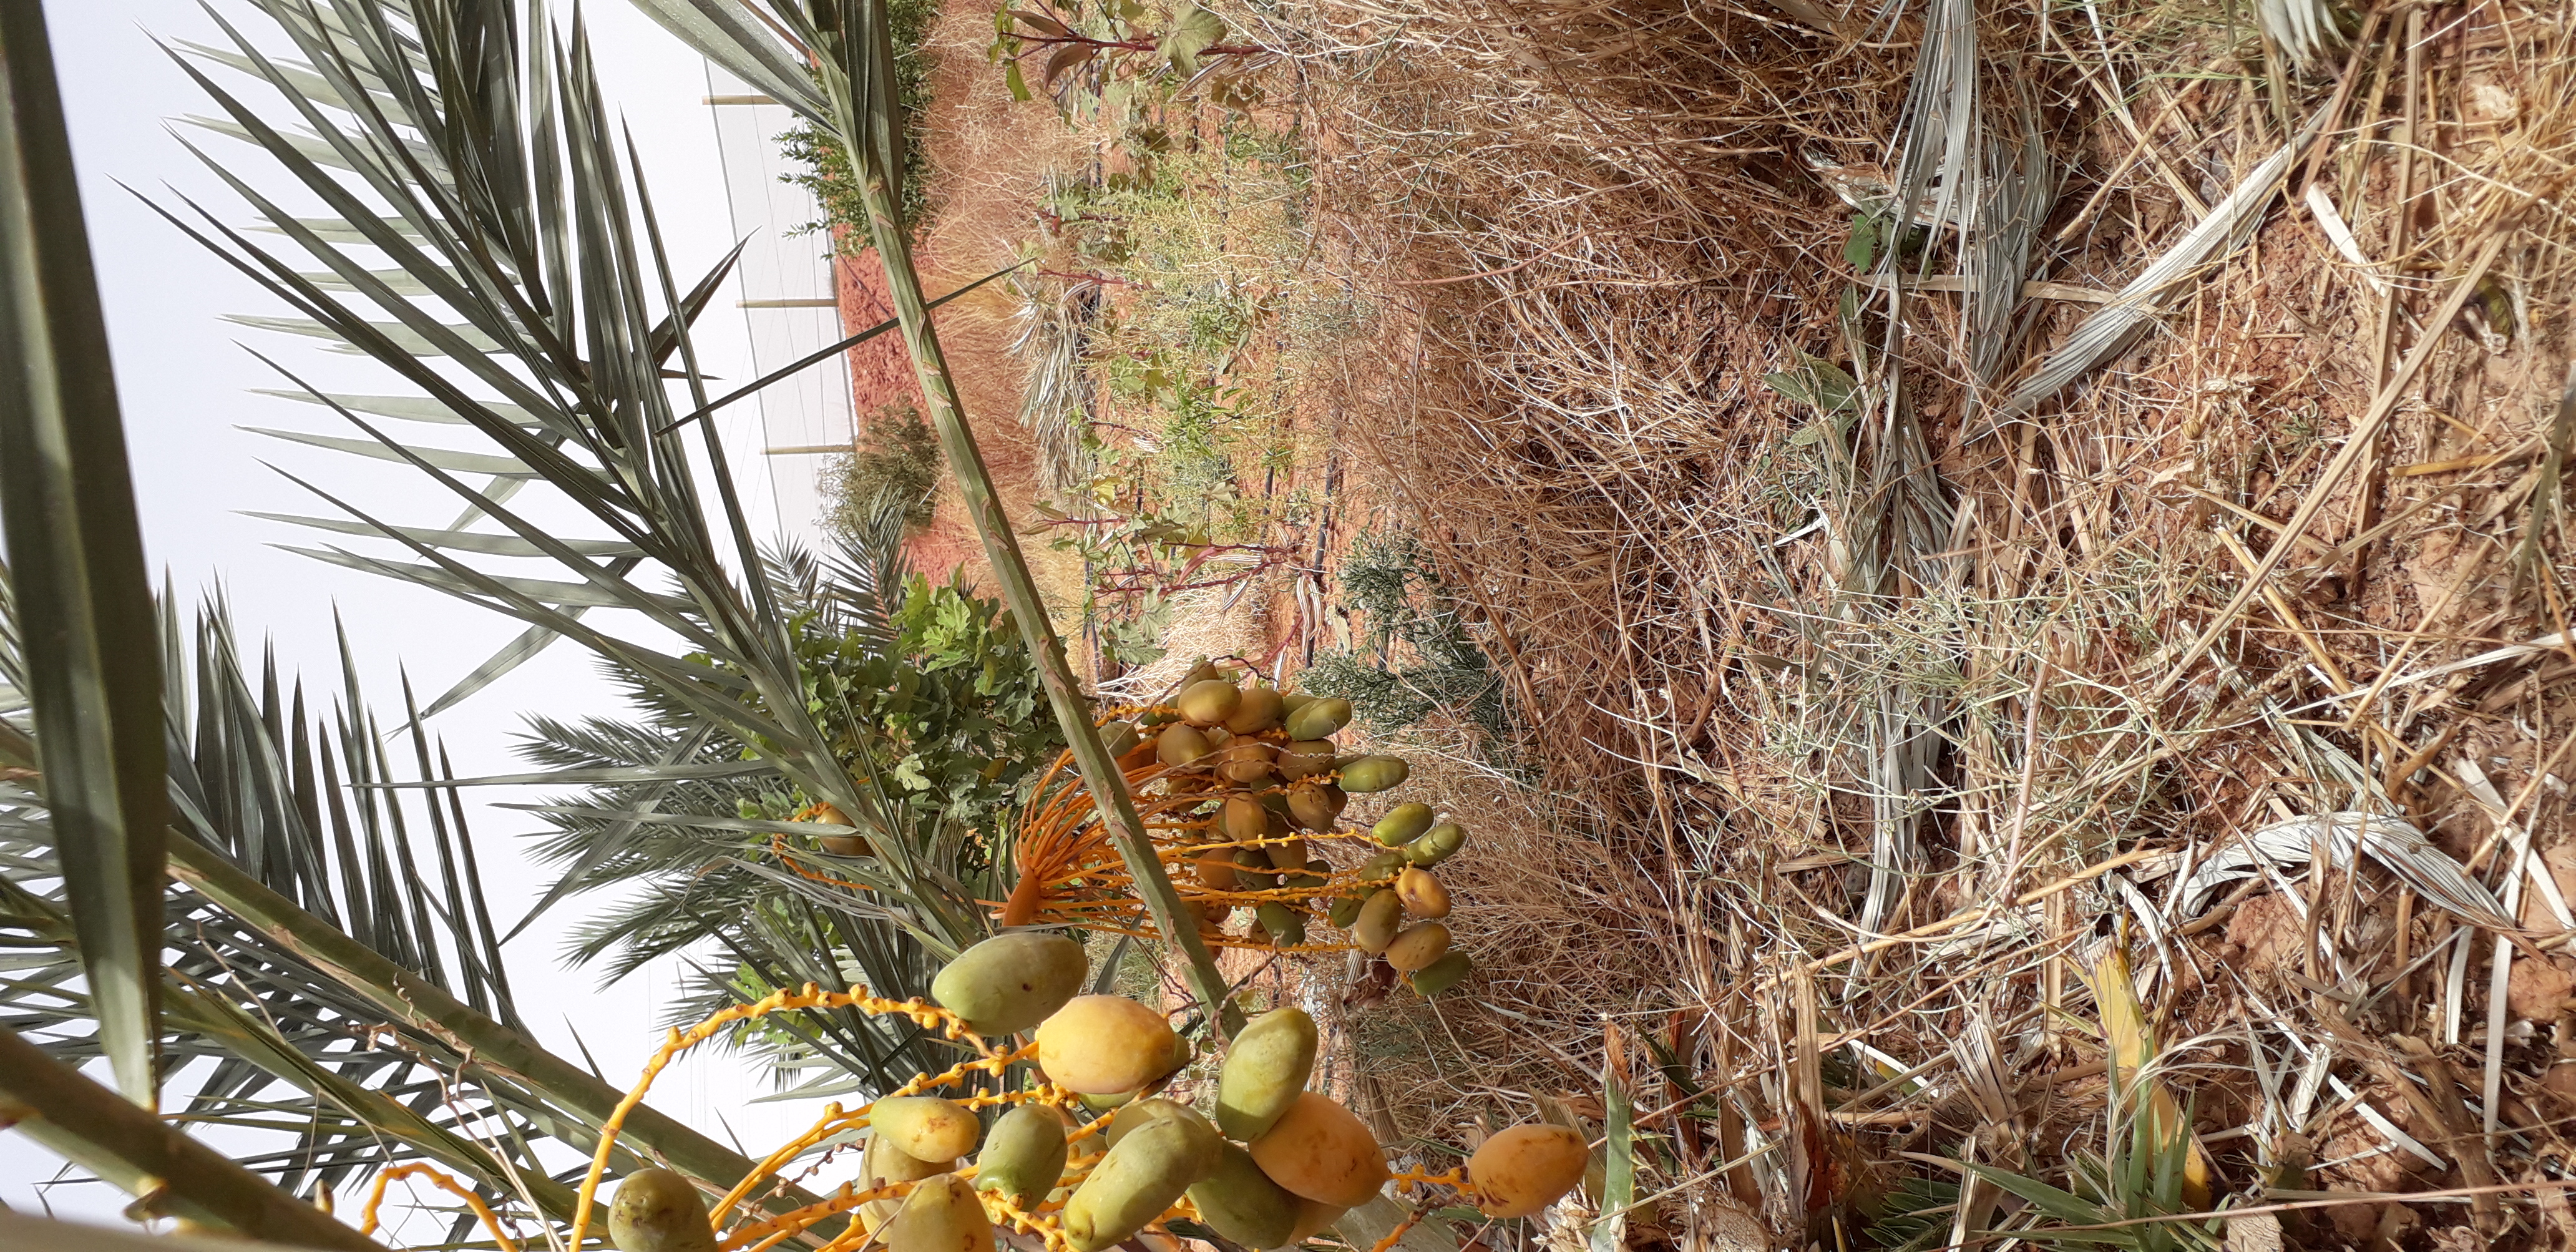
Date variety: Boumajhoul